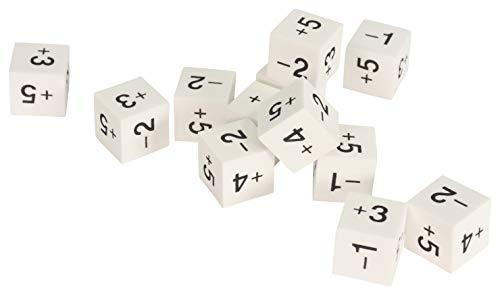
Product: School Smart Positive and Negative Number Dice, Set of 12
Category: Toys & Games | Learning & Education | Counting & Math Toys
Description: Oversized design fits comfortably over many types of clothing or equipment like body braces or shoulder pads.
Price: $7.59
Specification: ASIN:B0042SR0XG|ShippingWeight:0.32ounces(Viewshippingratesandpolicies)|DateFirstAvailable:September13,2010